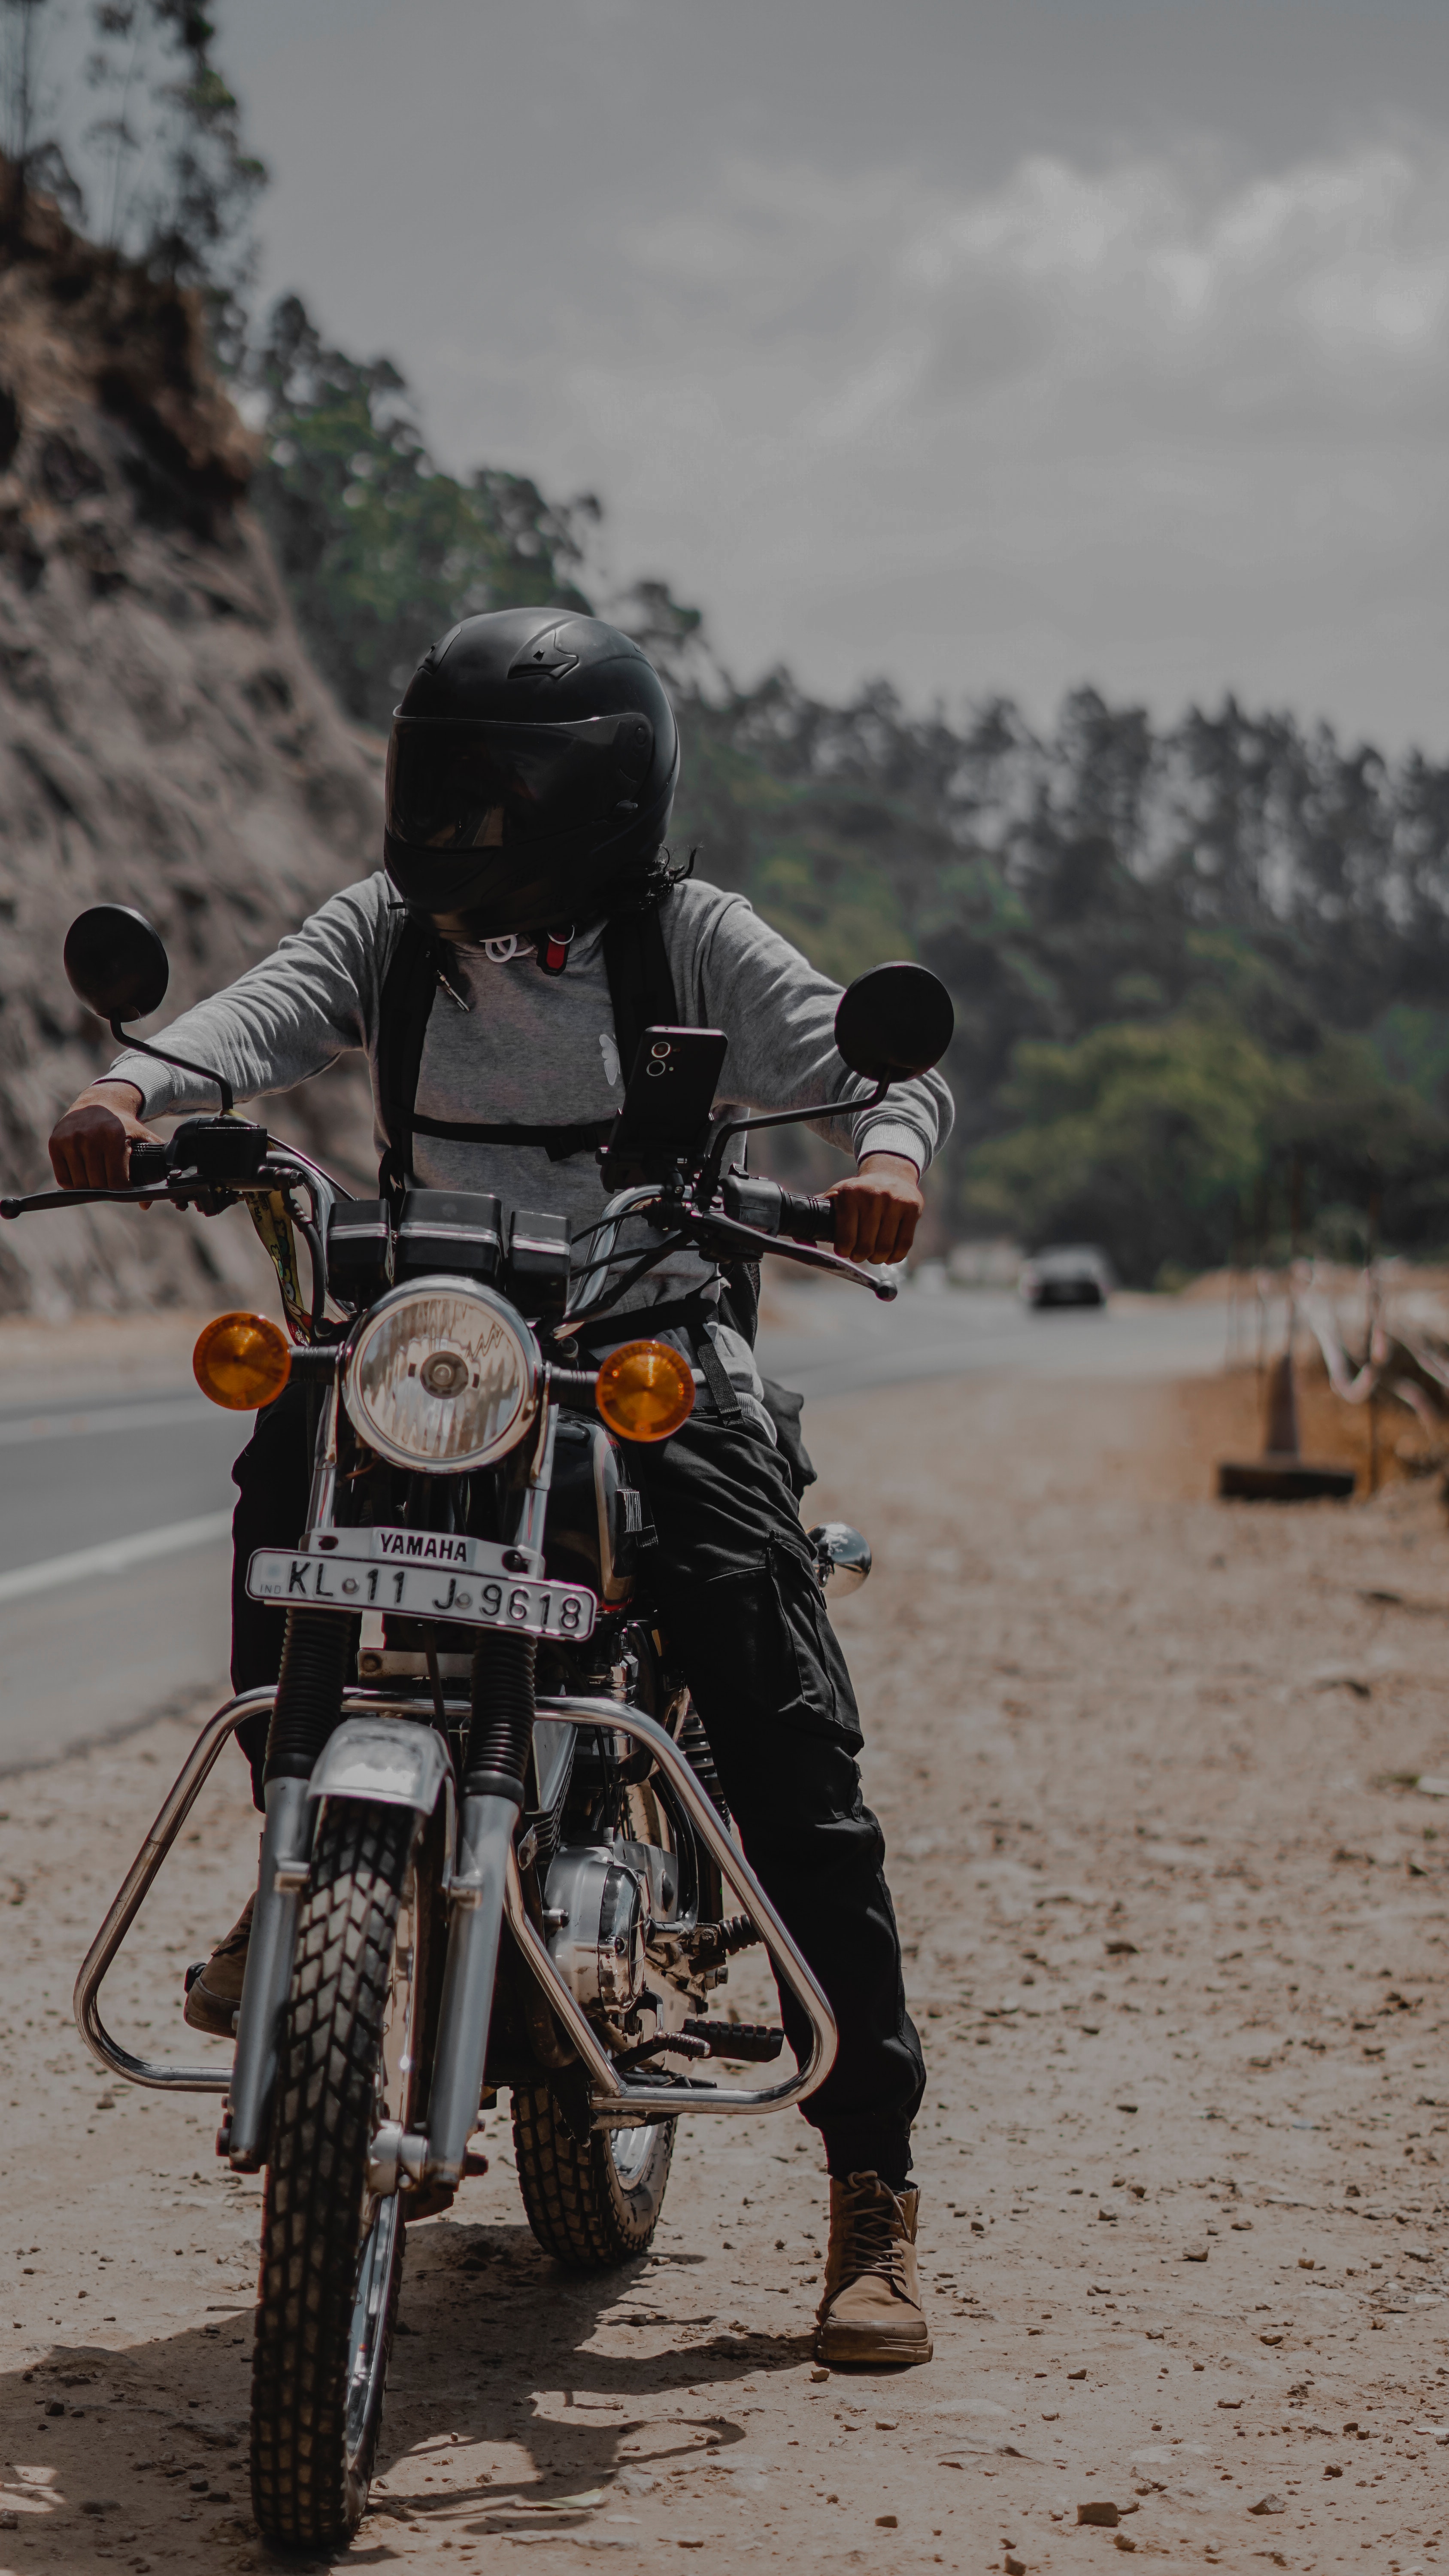
sport, tire, wheel, vehicle, sky, automotive tire, motor vehicle, helmet, automotive lighting, cloud, motorcycle, motorcycling, tree, rolling, automotive design, fender, automotive wheel system, motorcycle helmet, landscape, rim, motorcycle accessories, auto part, personal protective equipment, recreation, travel, road, spoke, soil, adventure, headlamp, chopper, cruiser, dirt road, tourism, automotive exterior, road trip, motorsport, vacation